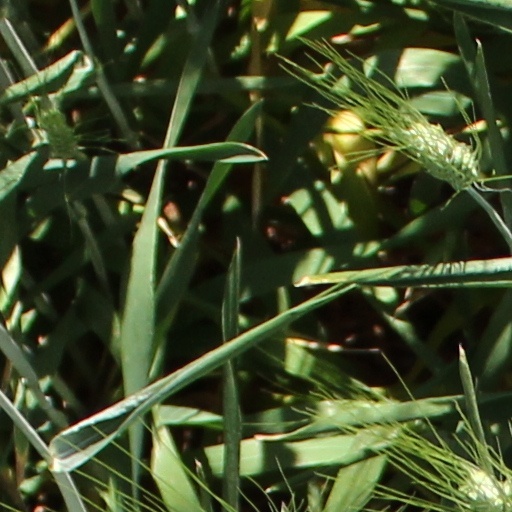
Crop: wheat